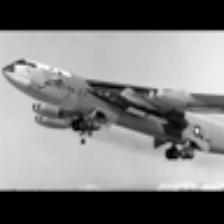
Label: NonHuman